Careca

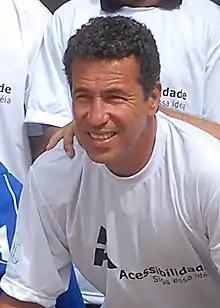
Careca in 2008

Antônio de Oliveira Filho (born 5 October 1960), better known as Careca, is a Brazilian former professional footballer who played as a forward.